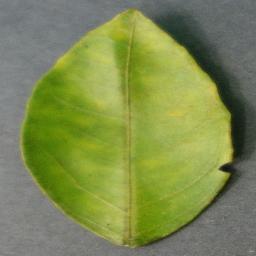
Label: Orange___Haunglongbing_(Citrus_greening)